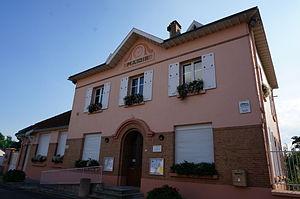
La Maire des Petites Loges .
Les Petites-Loges est une commune française, située dans le département de la Marne en région Grand Est.